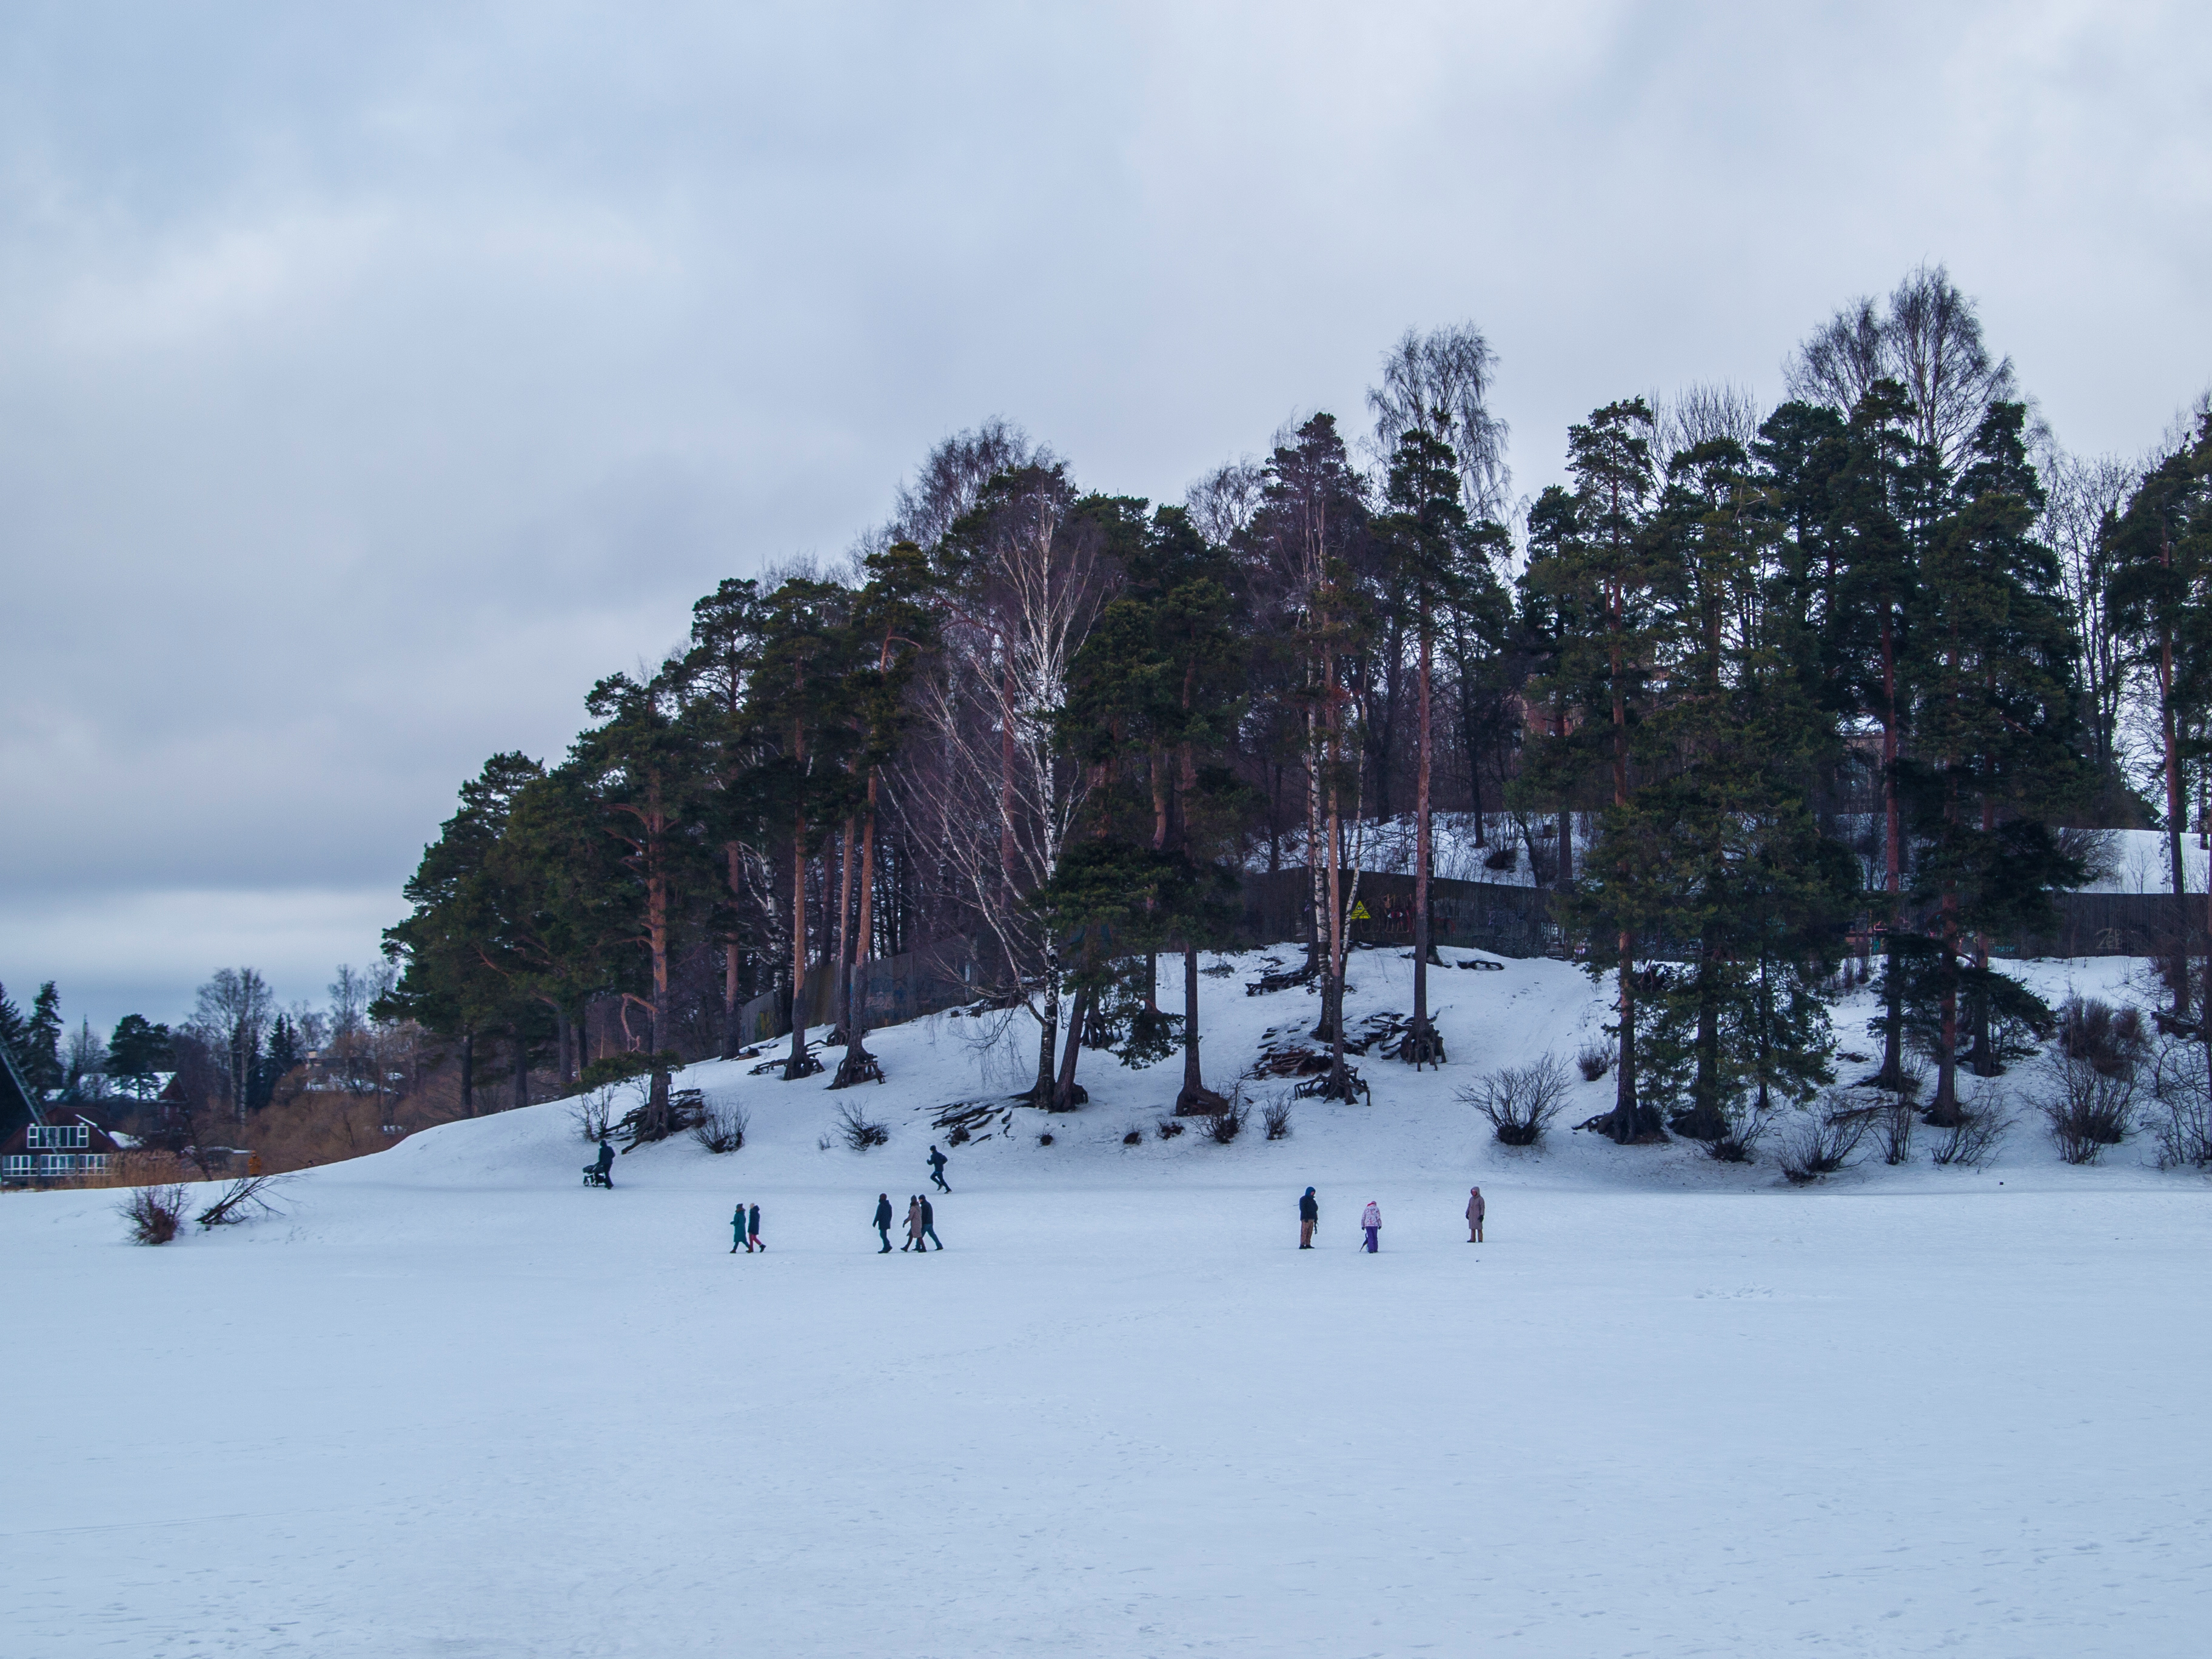
images, sky, cloud, snow, tree, slope, ice cap, landscape, freezing, winter, glacial landform, hill station, mountain range, recreation, hill, plant, forest, conifer, winter sport, spruce fir forest, natural landscape, leisure, piste, frost, fir, pine, pine family, massif, vacation, skiing